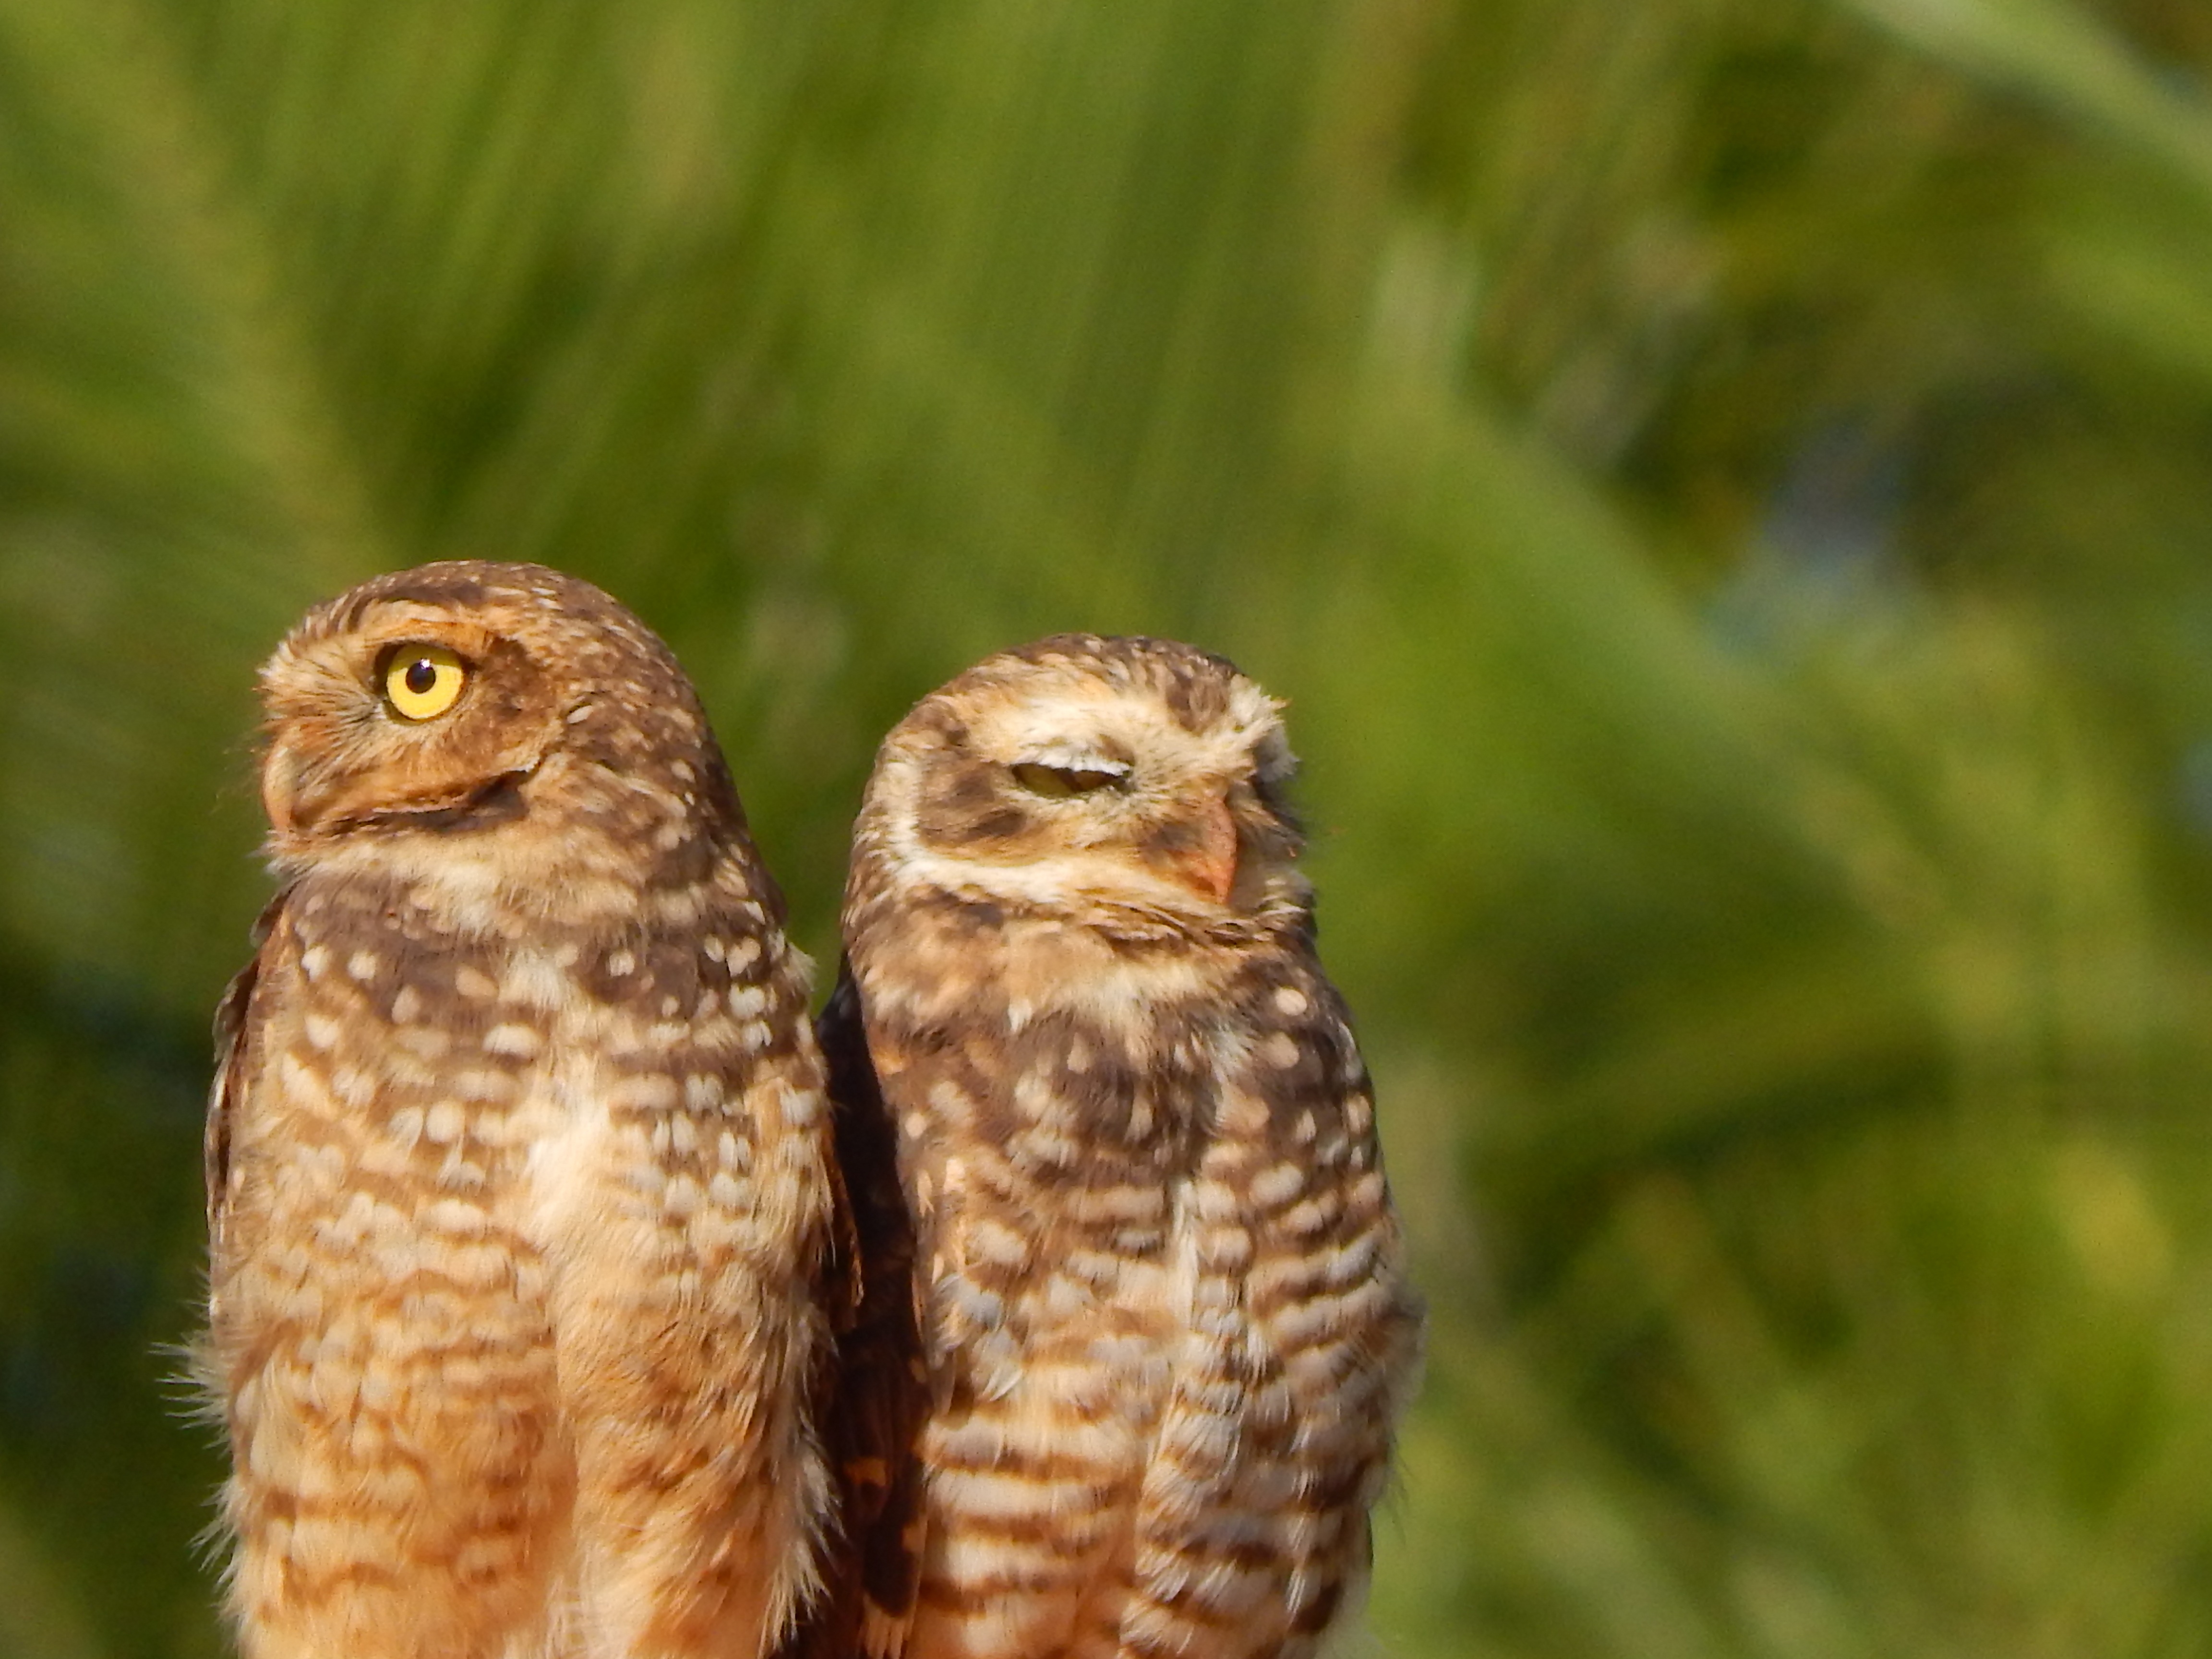
bird, wildlife, beak, hawk, owl, fauna, bird of prey, close up, vertebrate, falcon, buzzard, burrowing owl, accipitriformes